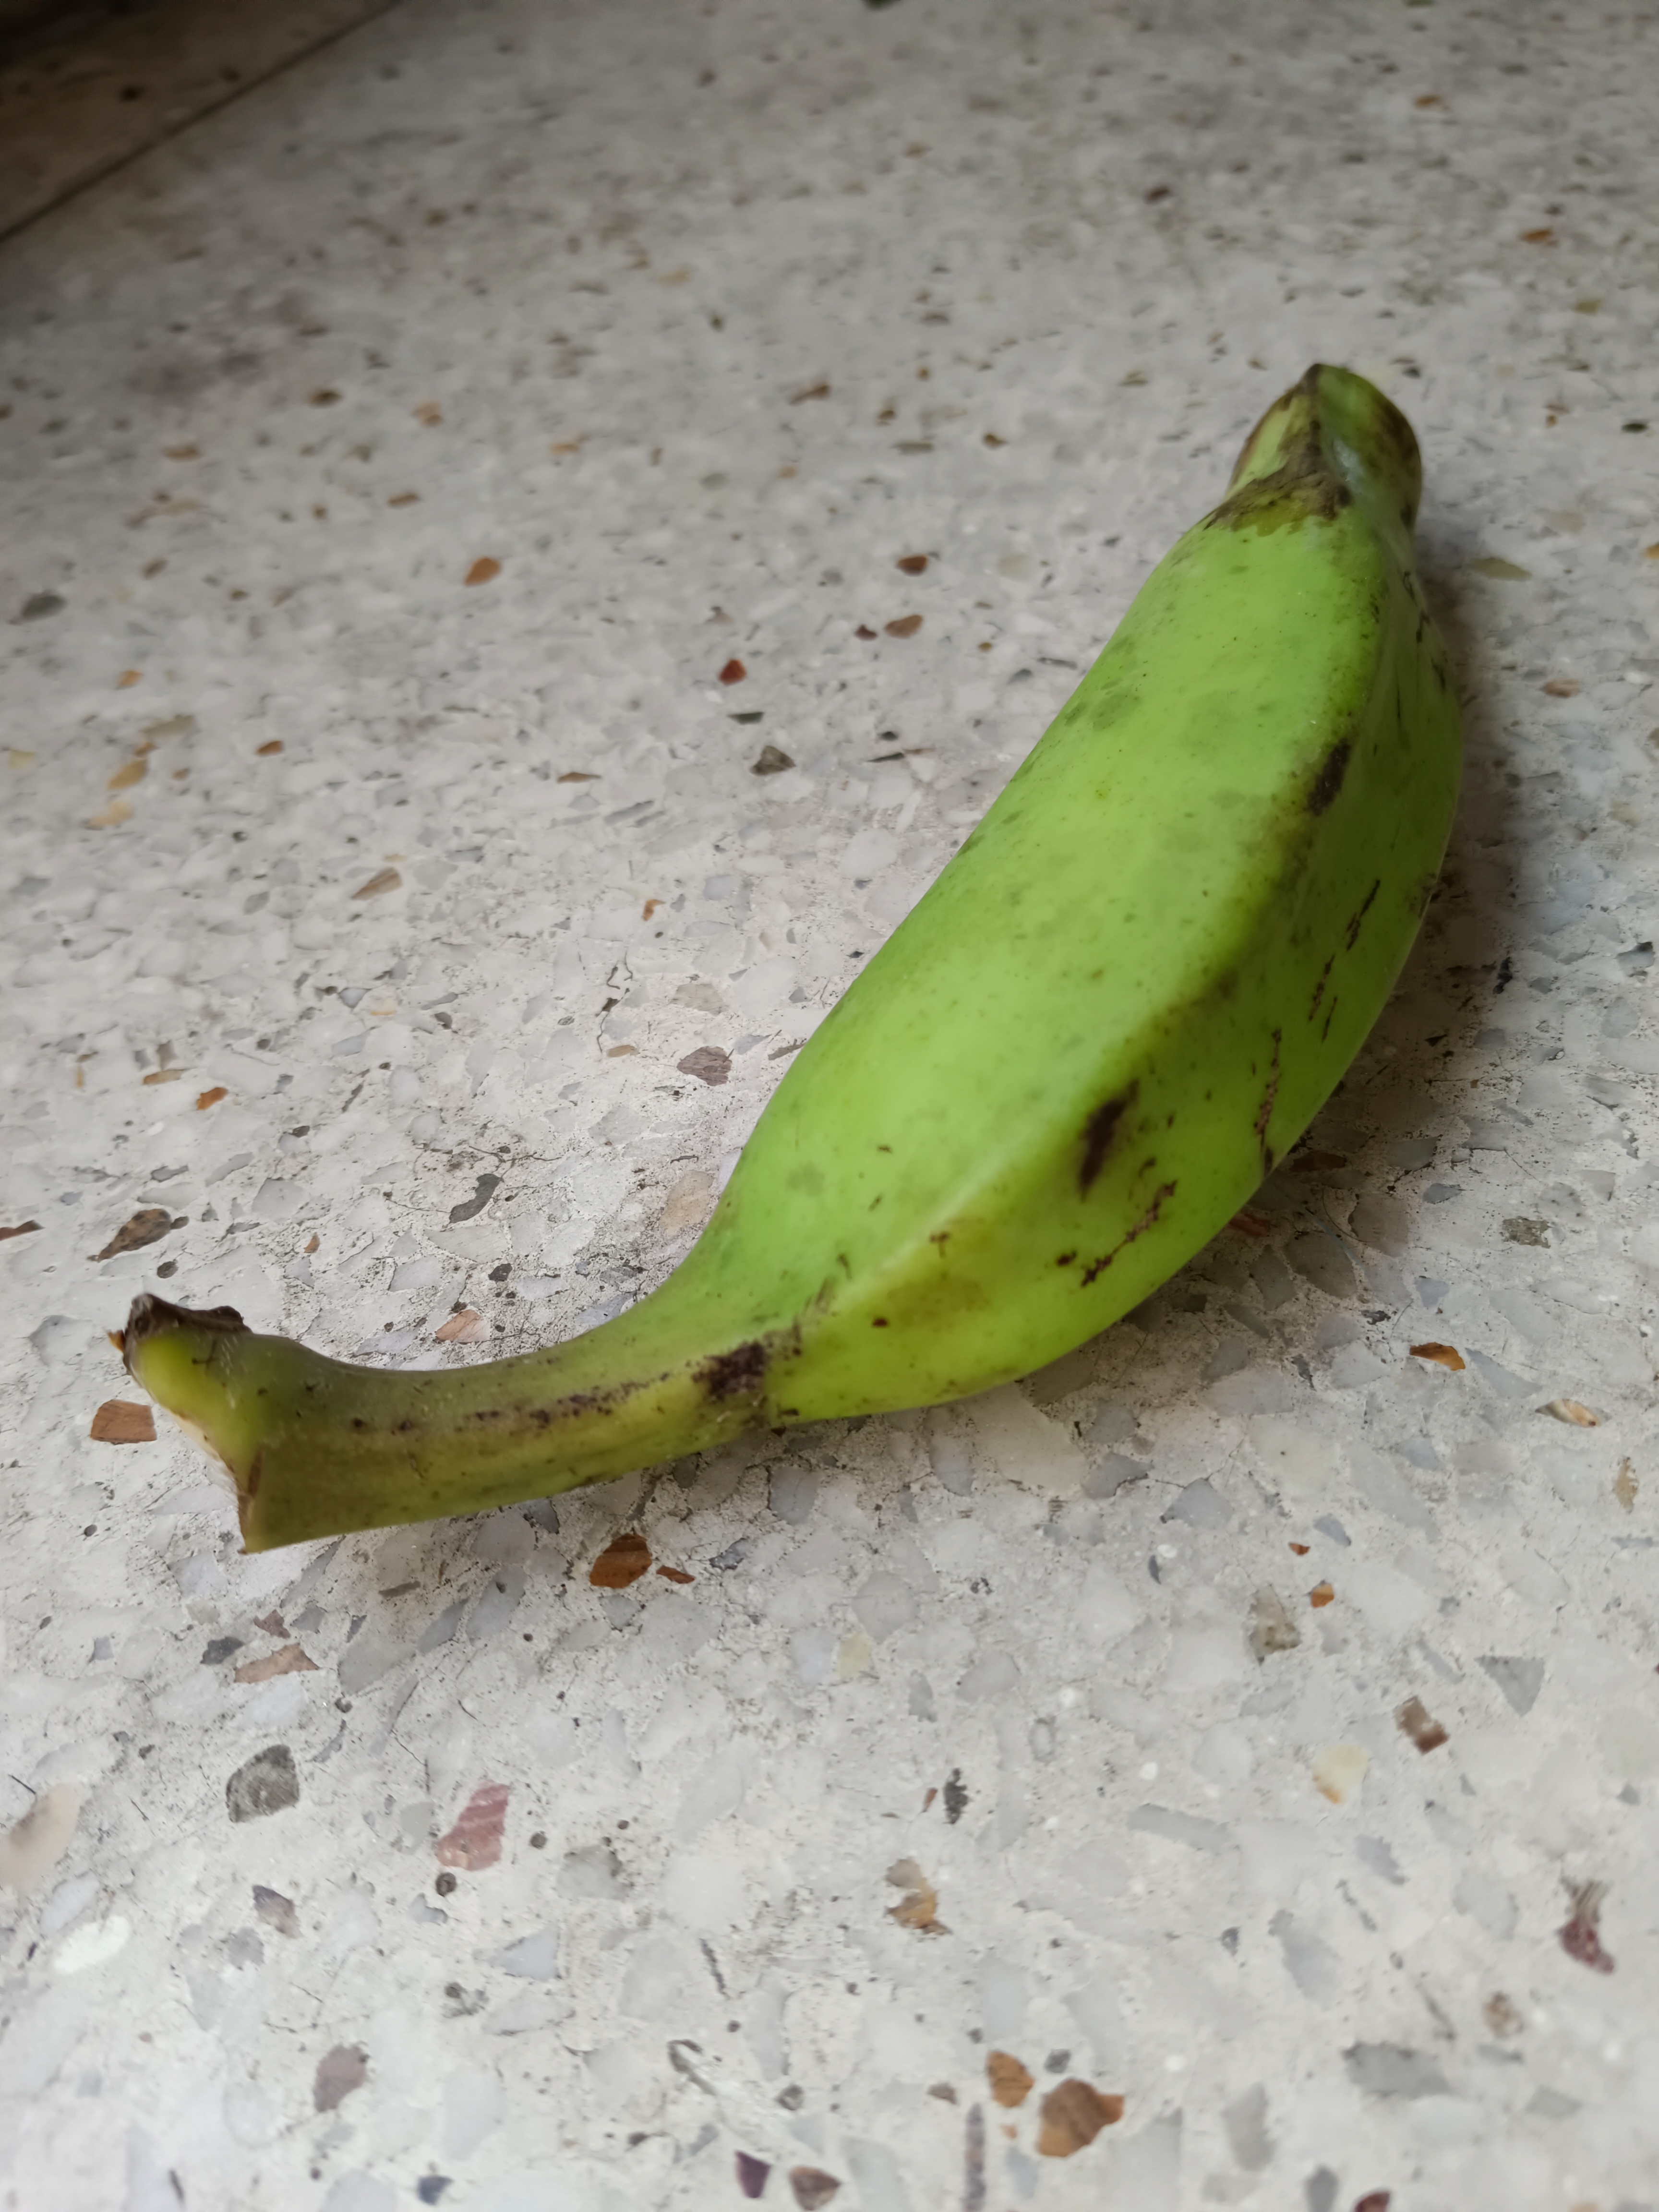
Banana variety: Anaji